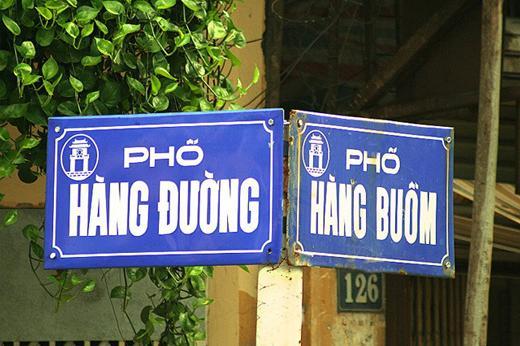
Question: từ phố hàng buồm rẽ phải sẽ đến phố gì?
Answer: phố hàng đường